Tatton Park

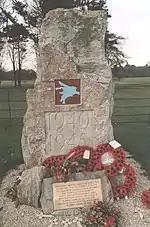
Memorial to No. 1 Parachute Training School 1940–1945 at Tatton Park

During World War II Lord Egerton's parkland played a major role in the training of all allied paratroops by No.1 Parachute Training School RAF based at nearby RAF Ringway. On 6 July 1940, Squadron Leader Louis Strange approached his pre-World War I fellow aviator and friend Maurice Egerton to ask for his co-operation in granting permission for the Royal Air Force to use his estate for this most important wartime purpose. Lord Egerton readily agreed to the proposal and the first live test jumps from aircraft were made on 13 July by RAF parachuting instructors.